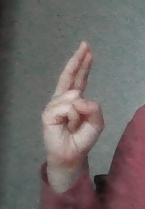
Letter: zay